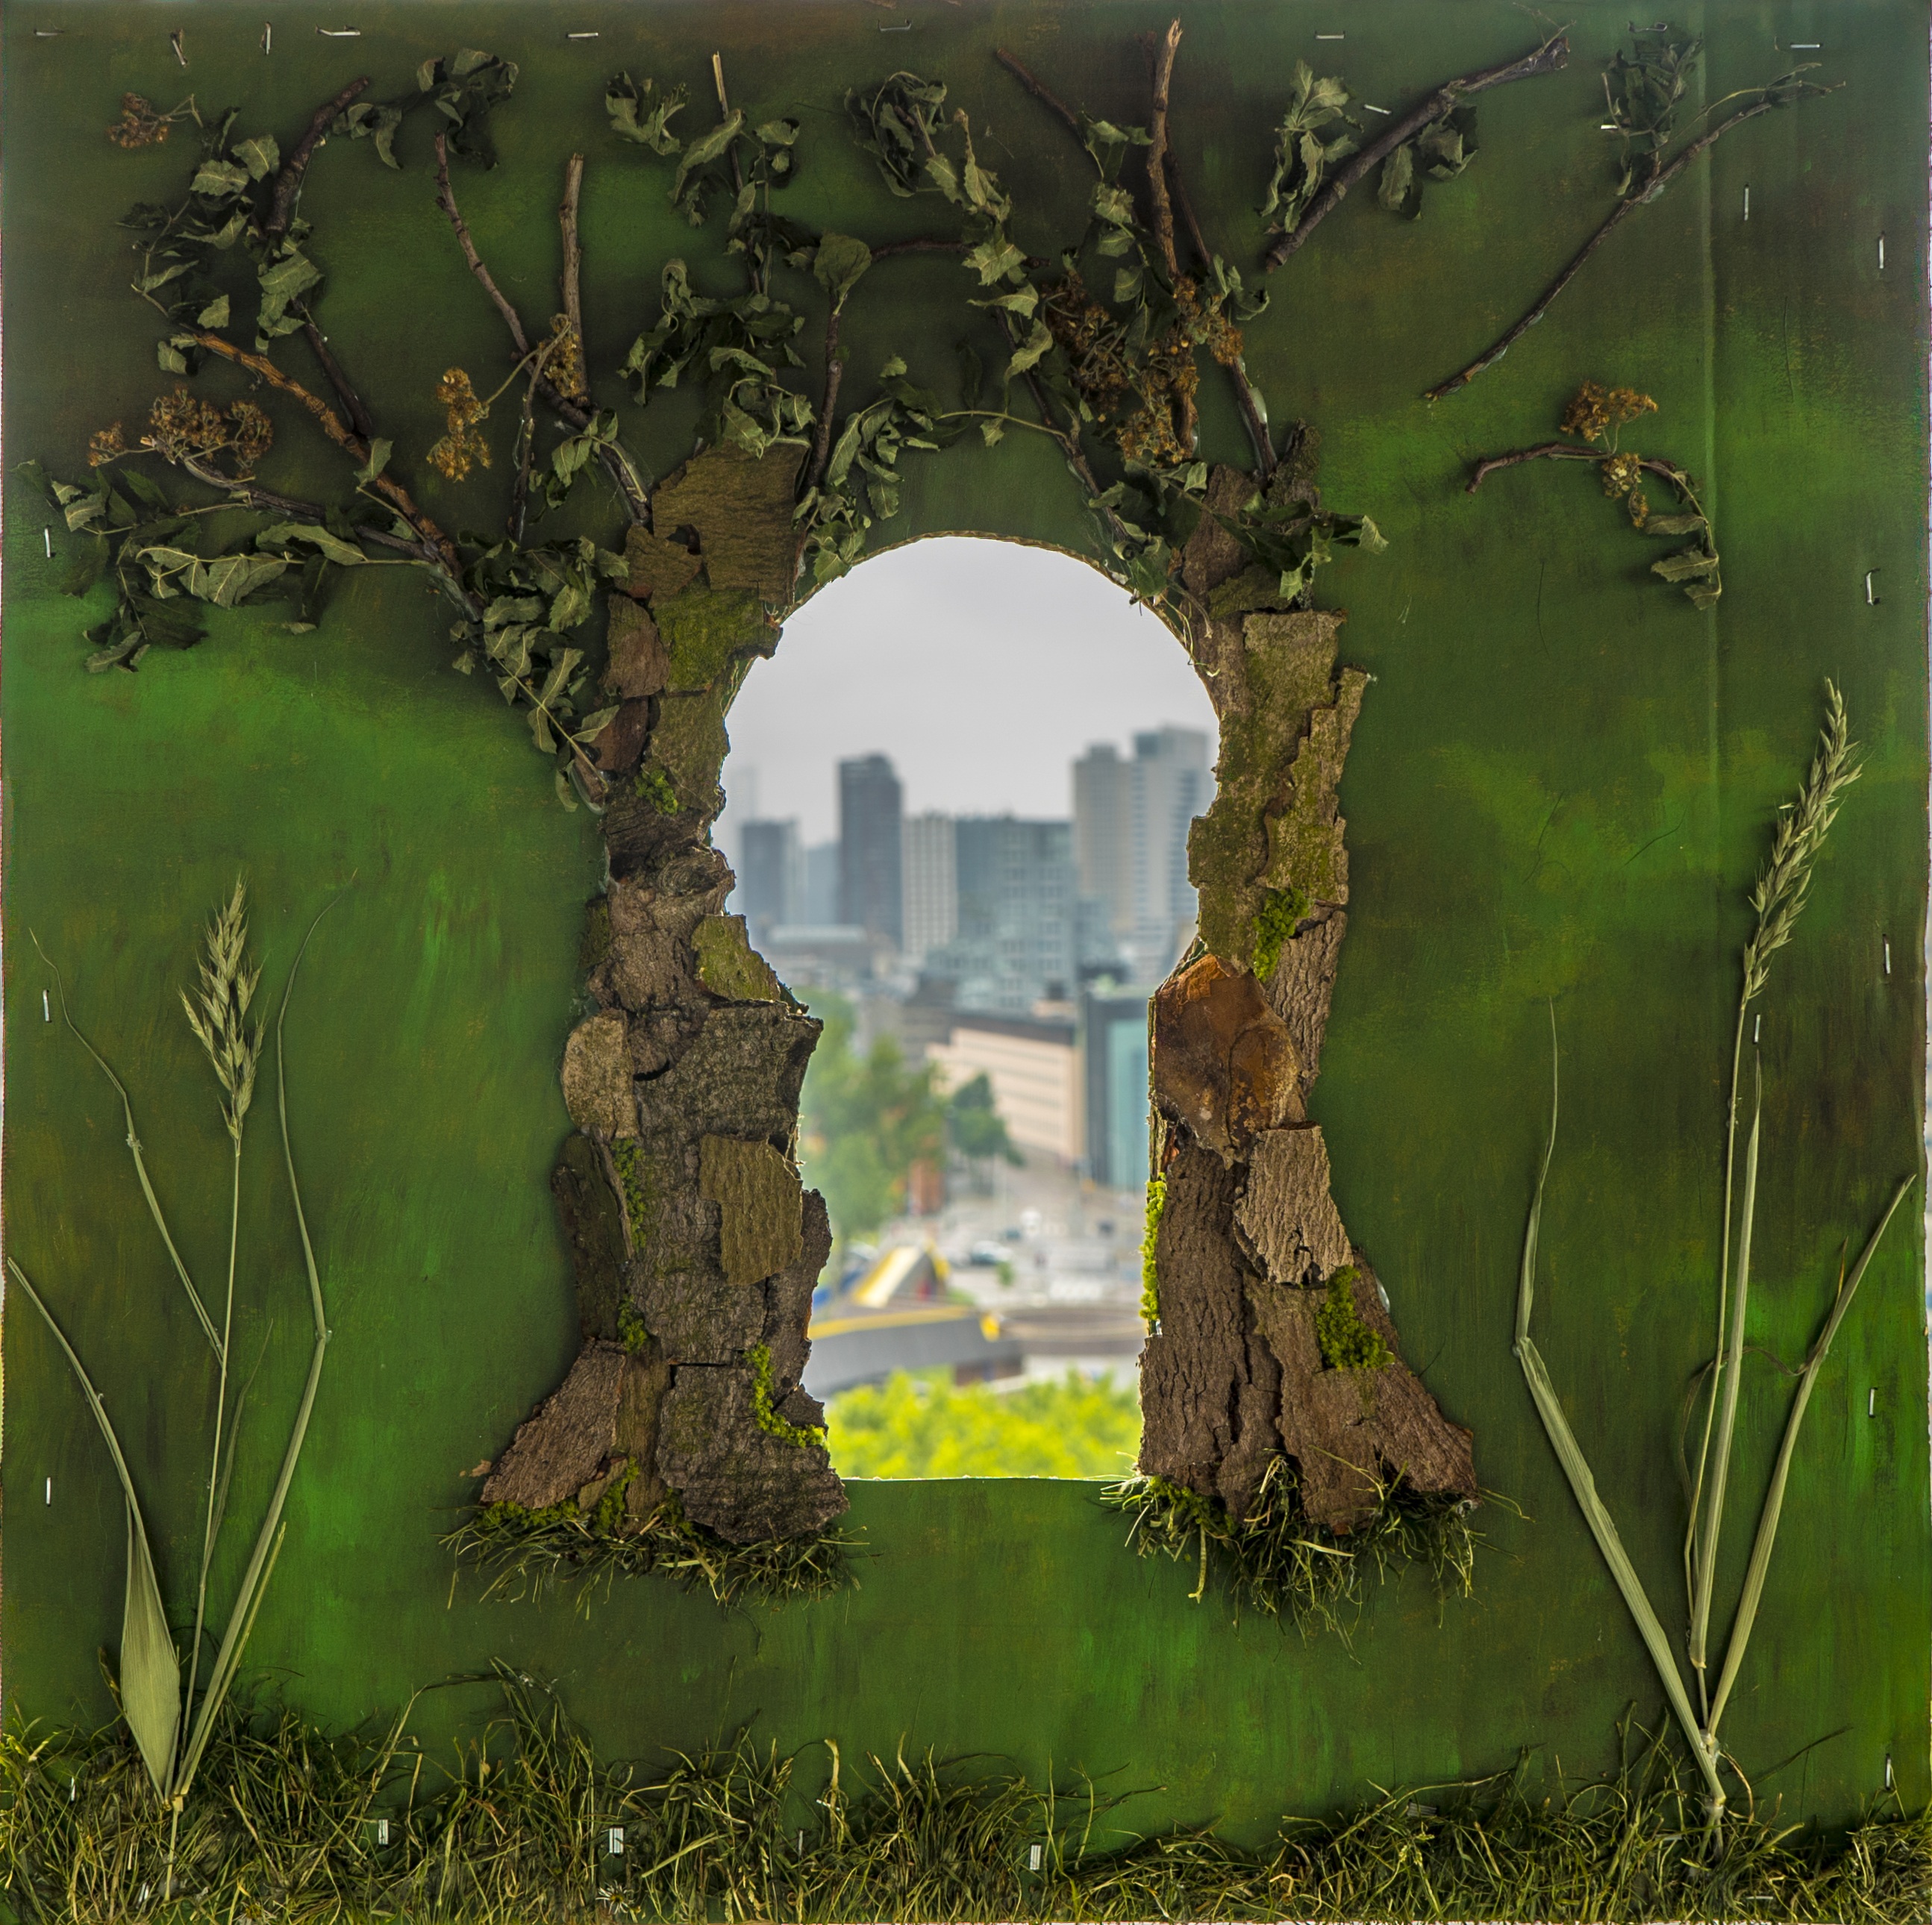
tree, nature, grass, creative, light, plant, leaf, flower, city, arch, green, jungle, botany, garden, terrain, flora, art, rotterdam, design, ruins, keyhole, idea, achievement, rural area, concepts and ideas, creative ideas, ambition, woody plant